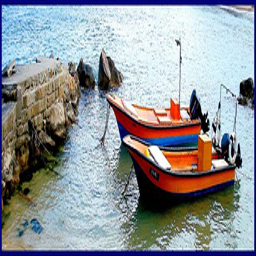
Two small boats moored near a stone jetty.
Two small boats in the water tied to a rock.
Two small boats docked next to a stone wall
two orange boats are tied up to shore.
Two boats are sitting her in front of a break wall.